Zhangpu Confucian Temple

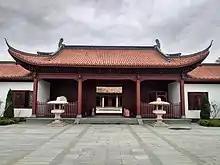
Dacheng Gate of Zhangpu Confucian Temple.

Zhangpu Confucian Temple is a Confucian temple located in Zhangpu County, Fujian, China.